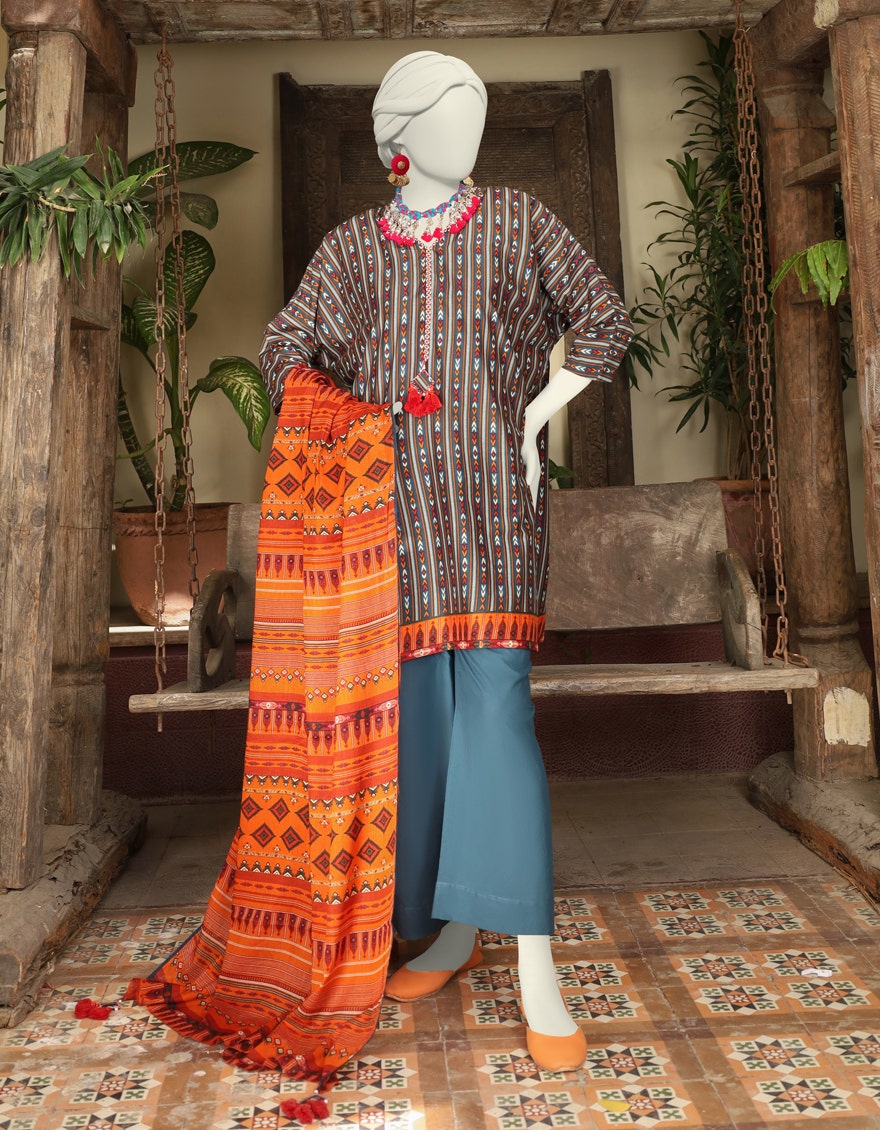
black multi kurta pajamas with